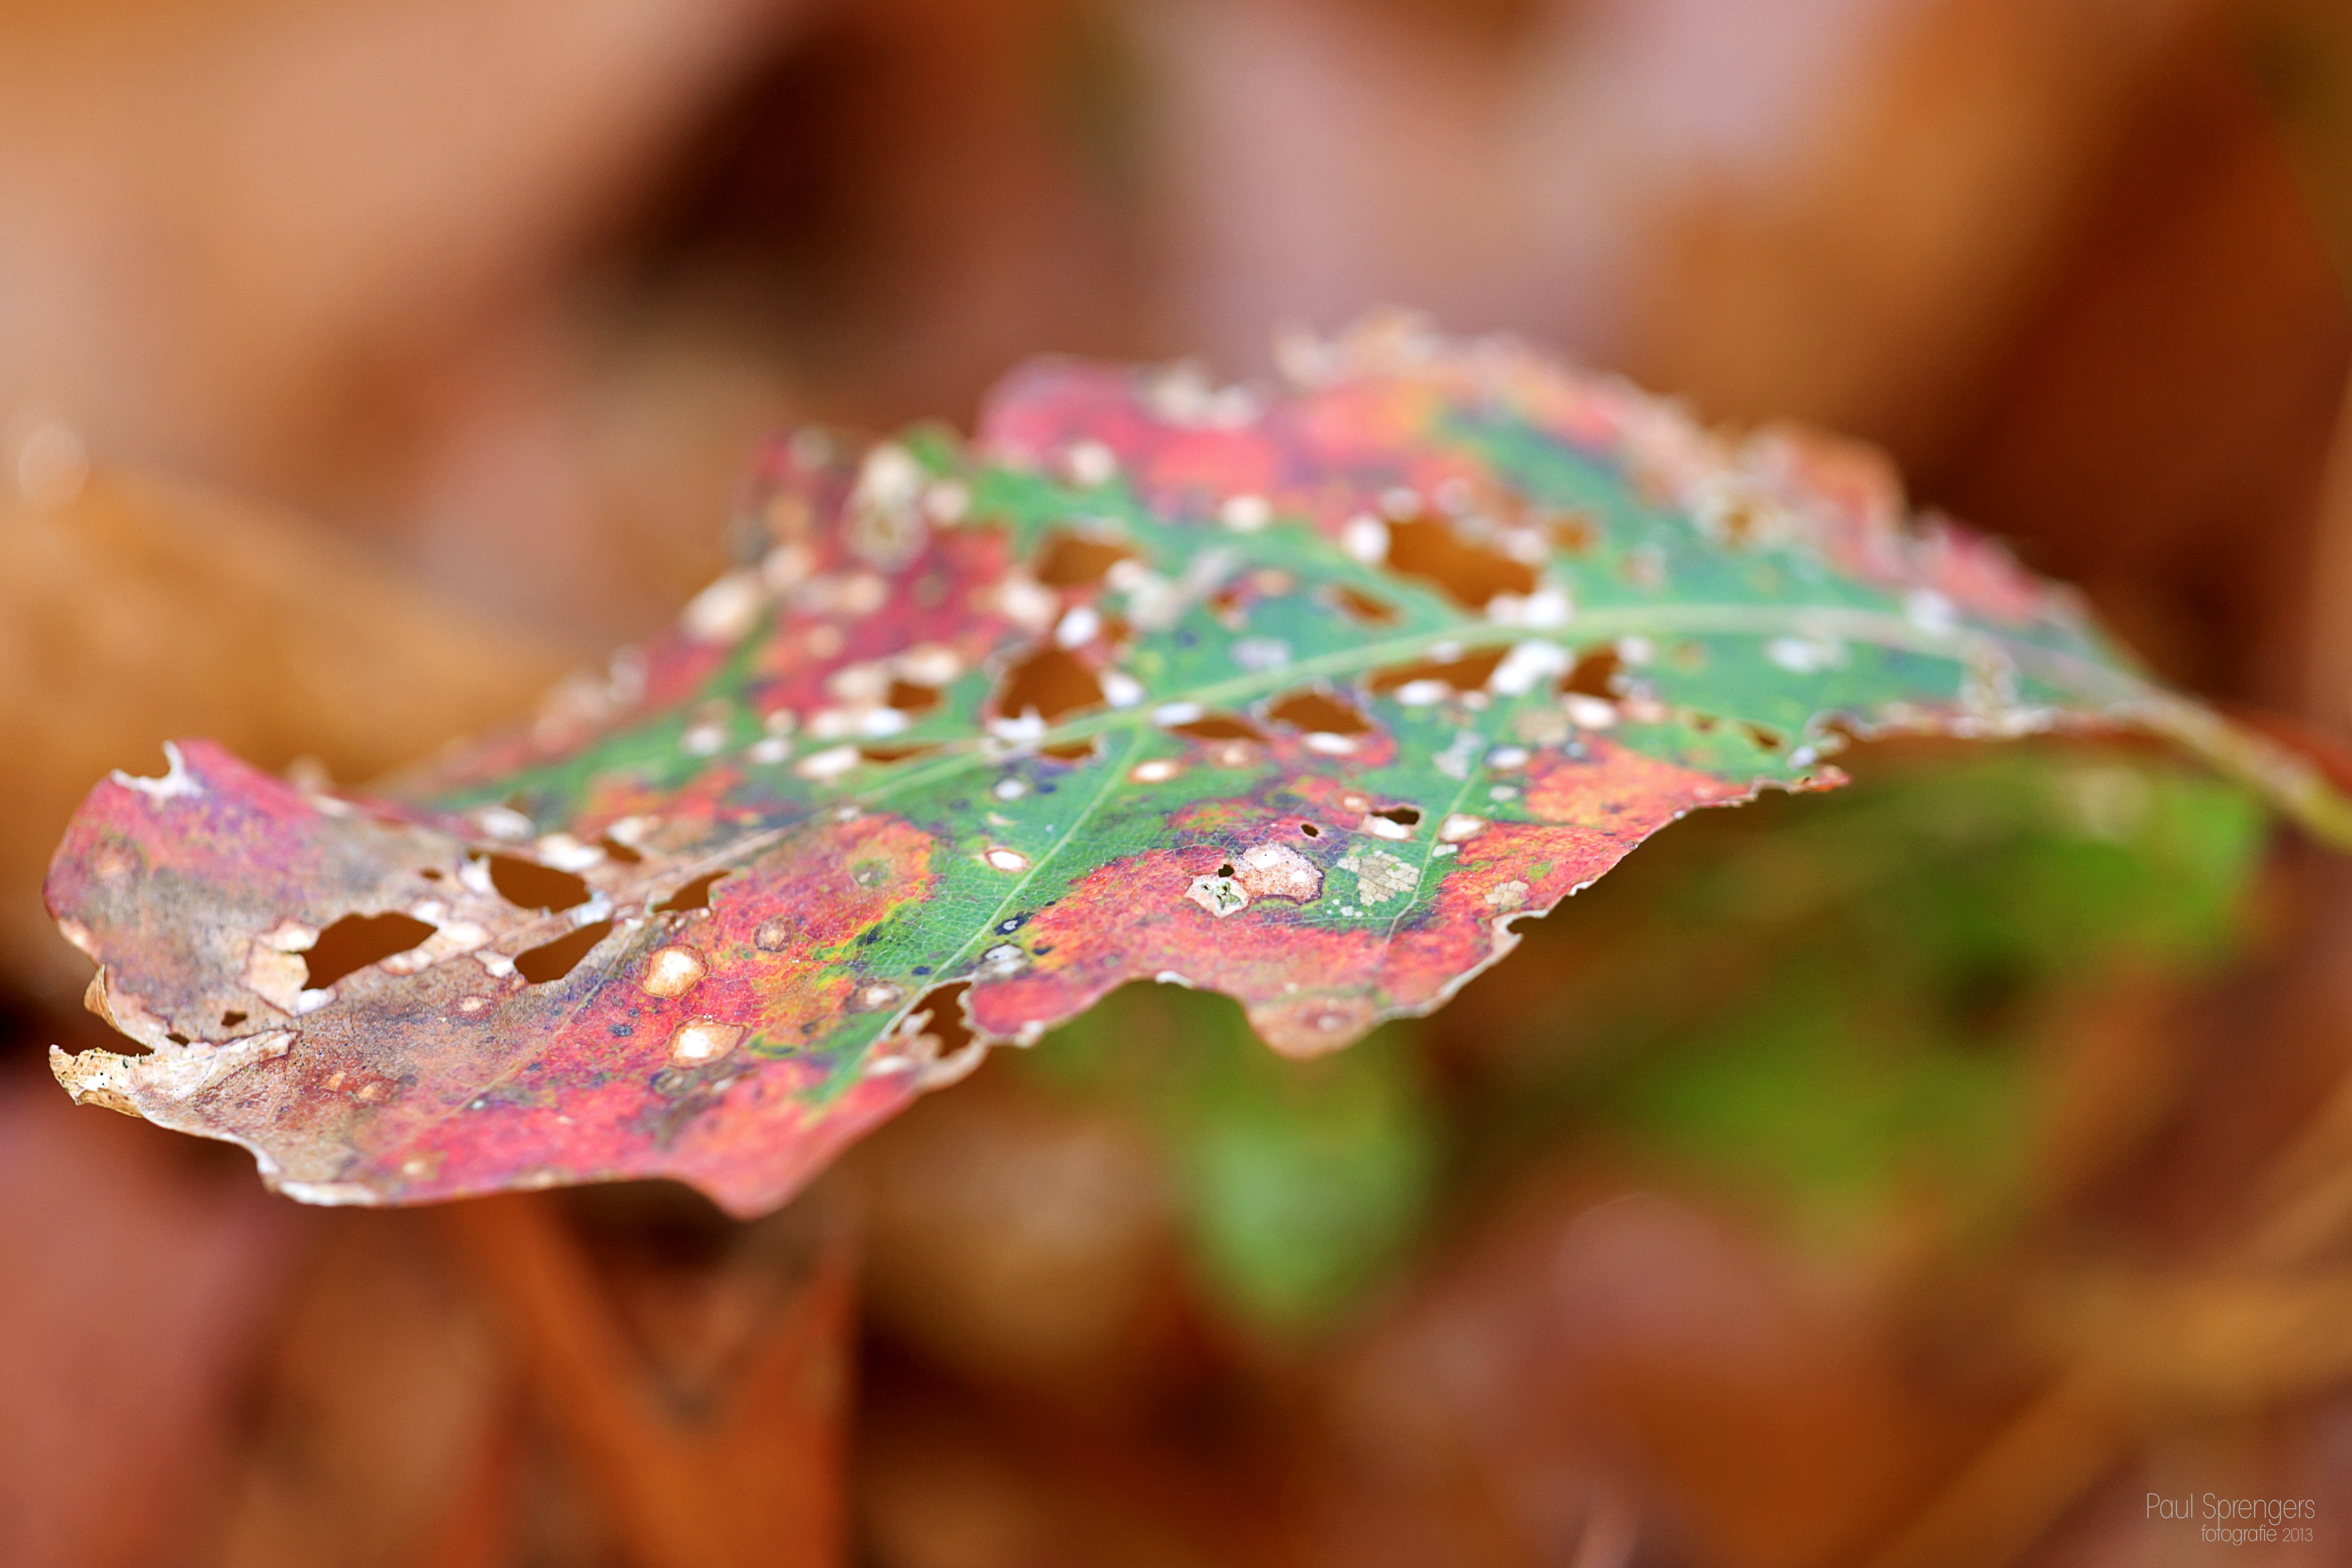
hand, forest, photography, leaf, flower, petal, finger, food, color, autumn, pink, dessert, close up, leaves, colors, icing, sweetness, macro photography